Victoria Muniz

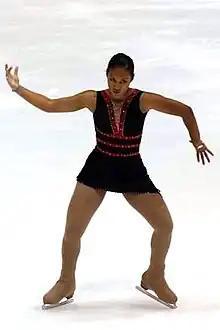

Victoria Muniz (born January 25, 1989, Agana Heights, Guam) is an American figure skater who skated internationally for Puerto Rico. She qualified to the free skate at three ISU Championships — 2007 Junior Worlds, 2011 Four Continents, and 2012 Four Continents. She is a four-time Puerto Rican national champion, having won the title in 2005, 2007, 2009, and 2011.